Chionea

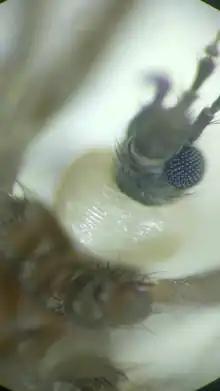
A high magnification dorsal view of a snow fly specimen with a nematode dauer placed around the snow fly's cervix ("neck").

Tapeworm cysticercoids, possibly of the genus "Hymenolepis", have been found in the abdomens of "Chionea stoneana".